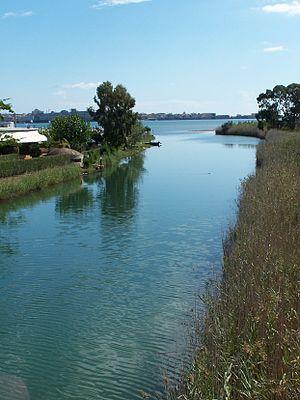
L'Anapo est un fleuve côtier de Sicile situé dans la province de Syracuse dont le nom signifie invisible en grec ancien. Cela lui vient du fait qu'il a un cours souterrain dans de nombreuses parties de son parcours. Le mythe grec d'Anapos lui est associé.